Quetzalcōātl

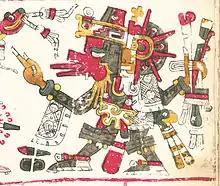
Quetzalcoatl in the Codex Borgia.

Quetzalcoatl also became linked with rulership and priestly office; additionally, among the Toltec, the name was used as a military title and its representation as an emblem.